James A. and Lottie J. (Congdon) Quick House

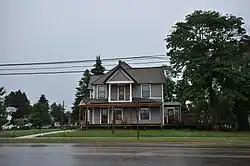
Quick House in 2017

The James A. and Lottie J. (Congdon) Quick House is a private house located at 120 North Center Avenue in Gaylord, Michigan. It was listed on the National Register of Historic Places in 2016.